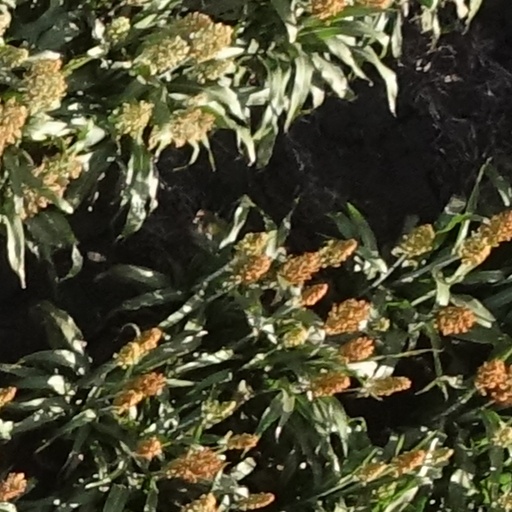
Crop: sorghum